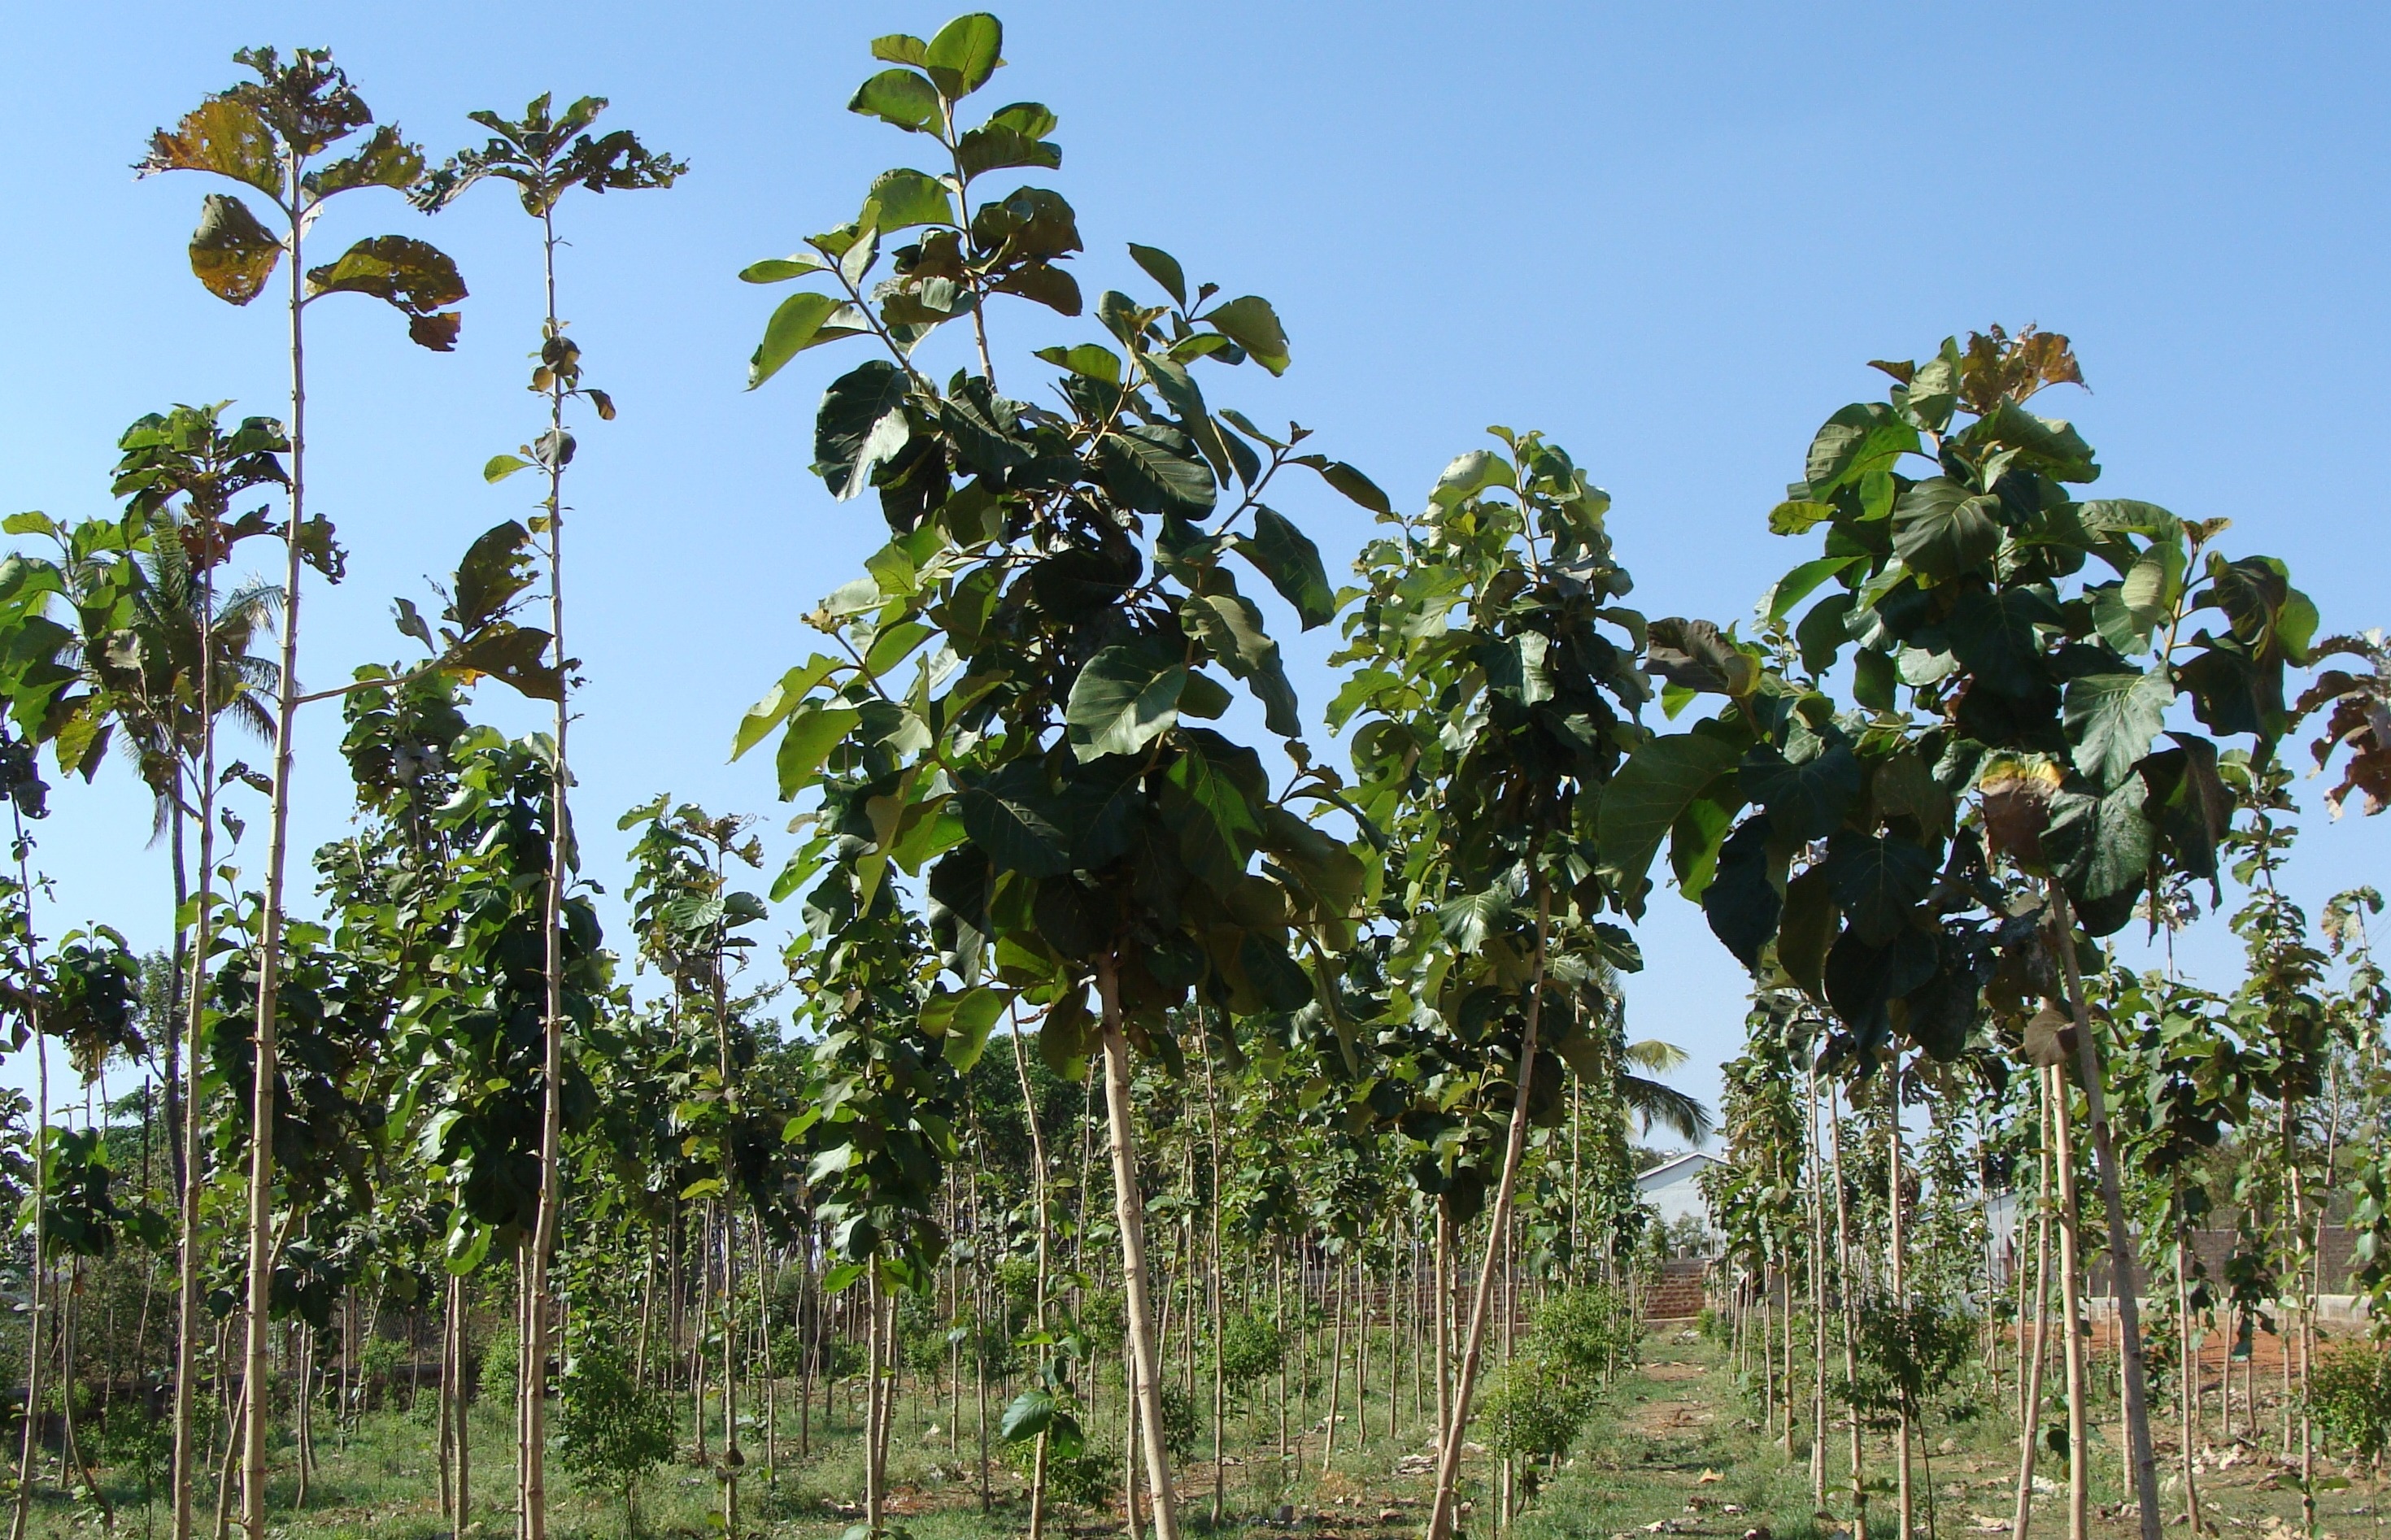
landscape, tree, nature, outdoor, plant, field, farm, fruit, flower, rural, food, farming, harvest, produce, crop, botany, agriculture, farmland, plants, freshness, agricultural, cultivation, shrub, crops, plantation, india, karnataka, flowering plant, land plant, arecales, teak plantation, tectona grandis, social forestry